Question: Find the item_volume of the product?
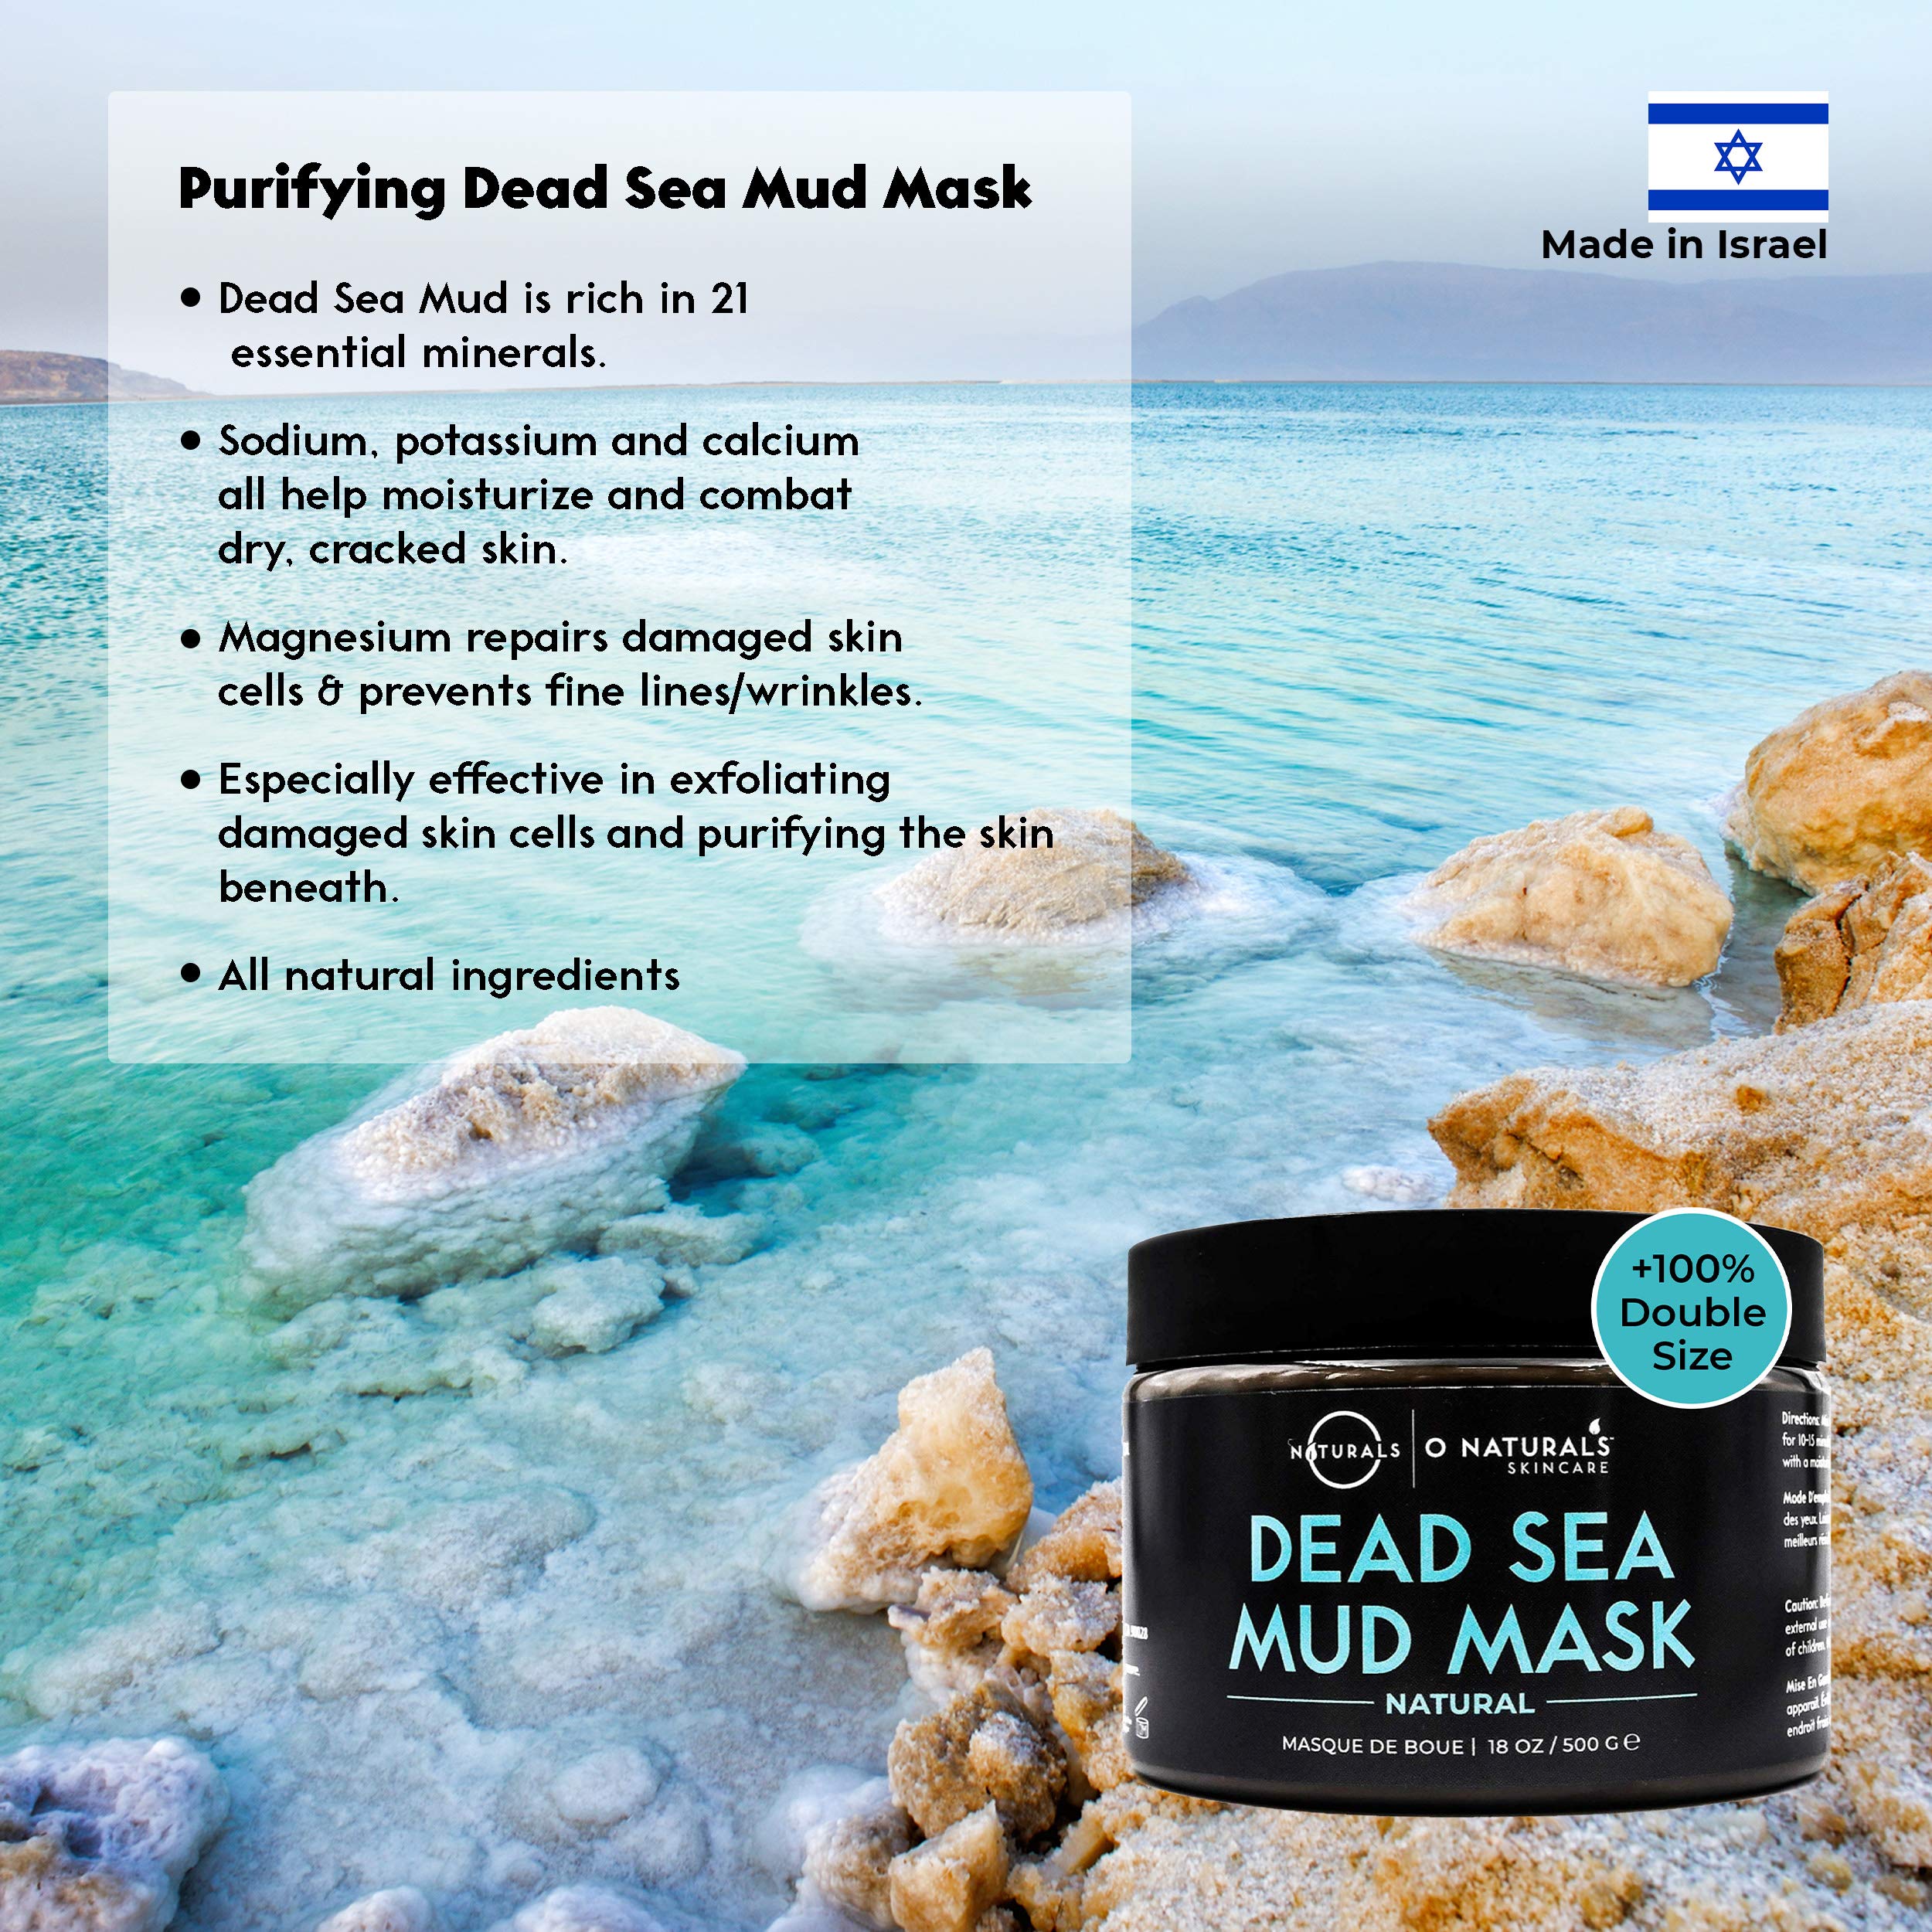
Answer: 18.0 ounce